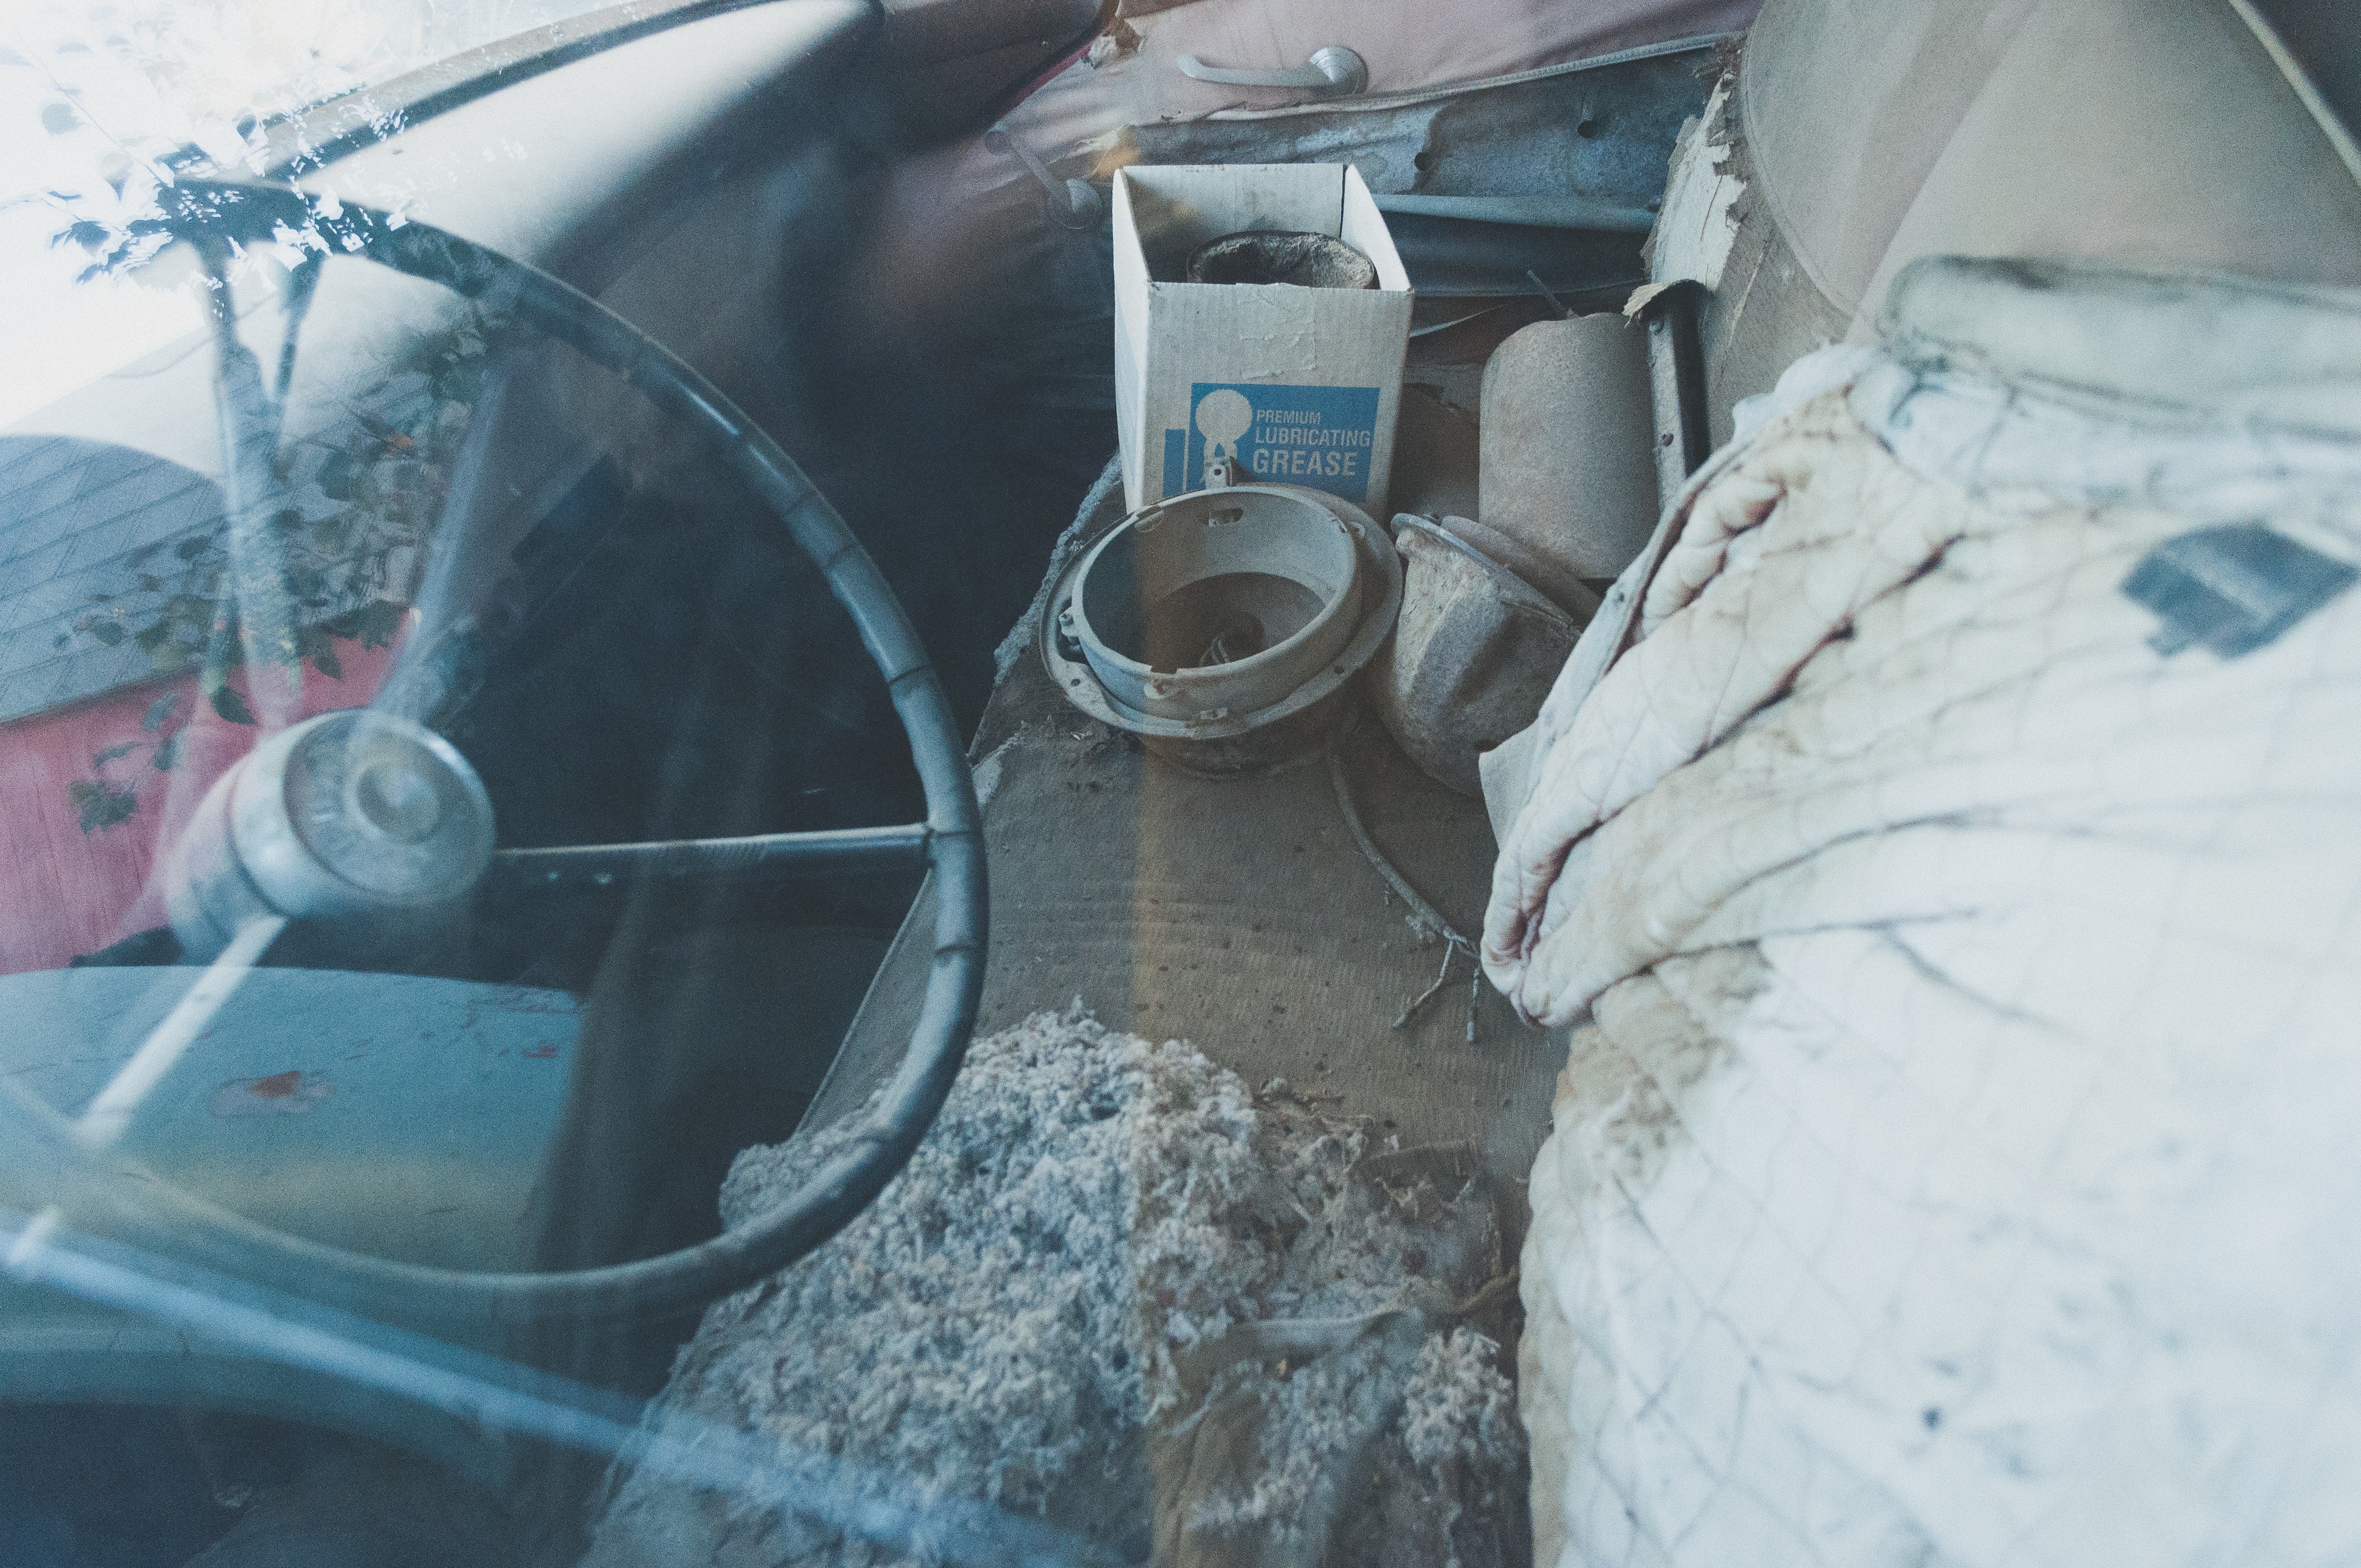
vehicle, windshield, automotive exterior